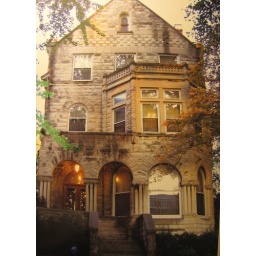
A stone House on Fourth Avenue.Photo from the book &amp;quot;Louisville Architectural Tours, 19th Century Gems&amp;quot; by Lisa Westmoreland- Doherty.